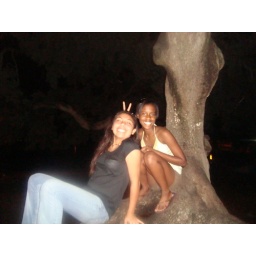
HEY its a monkey in a tree